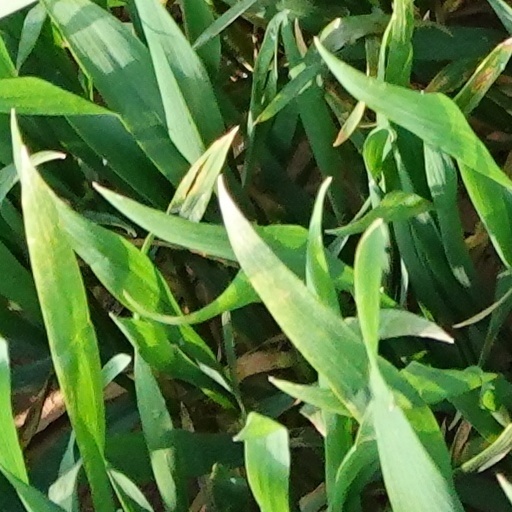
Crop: wheat